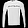
Label: Pullover